Meiji era

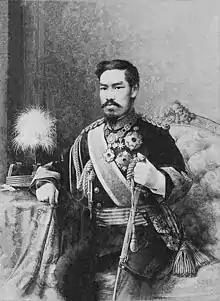
Emperor Meiji

Inasmuch as the Meiji Restoration had sought to return the Emperor to a preeminent position, efforts were made to establish a Shinto-oriented state much like it was 1,000 years earlier. Since Shinto and Buddhism had molded into a syncretic belief in the prior thousand years and Buddhism had been closely connected with the shogunate, this involved the separation of Shinto and Buddhism (shinbutsu bunri) and the associated destruction of various Buddhist temples and related violence (haibutsu kishaku). Furthermore, a new State Shinto had to be constructed for the purpose. In 1871, the Office of Shinto Worship was established, ranking even above the Council of State in importance. The "kokutai" ideas of the Mito school were embraced, and the divine ancestry of the Imperial House was emphasized. The government supported Shinto teachers, a small but important move. Although the Office of Shinto Worship was demoted in 1872, by 1877 the Home Ministry controlled all Shinto shrines and certain Shinto sects were given state recognition. Shinto was released from Buddhist administration and its properties restored. Although Buddhism suffered from state sponsorship of Shinto, it had its own resurgence. Christianity also was legalized, and Confucianism remained an important ethical doctrine. Increasingly, however, Japanese thinkers identified with Western ideology and methods.